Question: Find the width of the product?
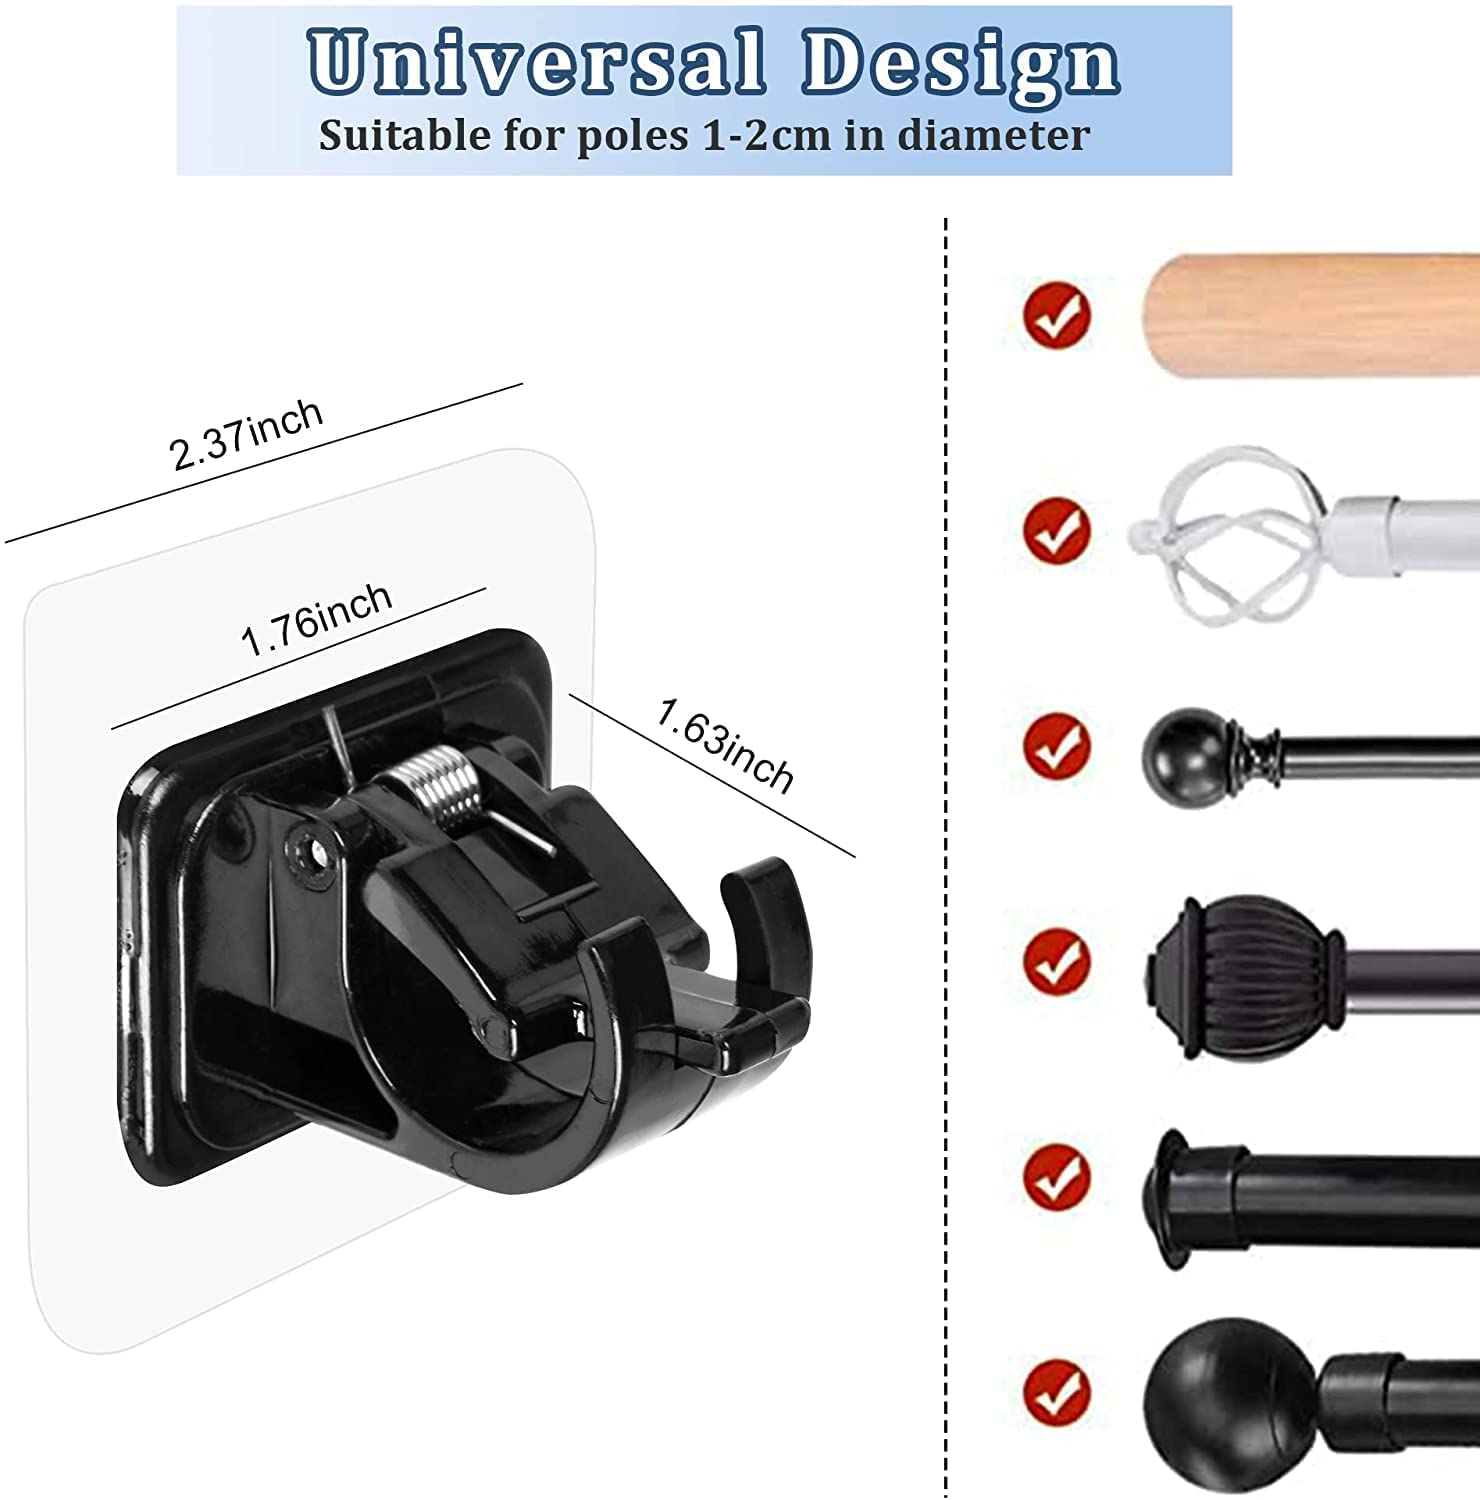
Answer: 1.63 inch